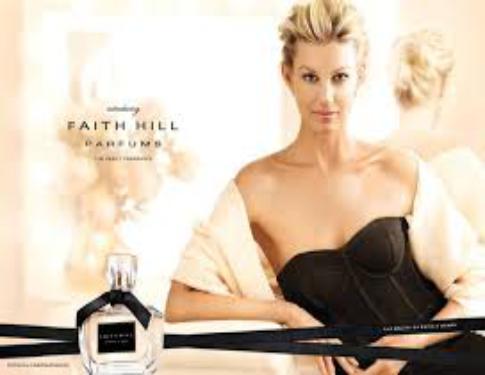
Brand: Faith Hill Parfums
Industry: Necessities